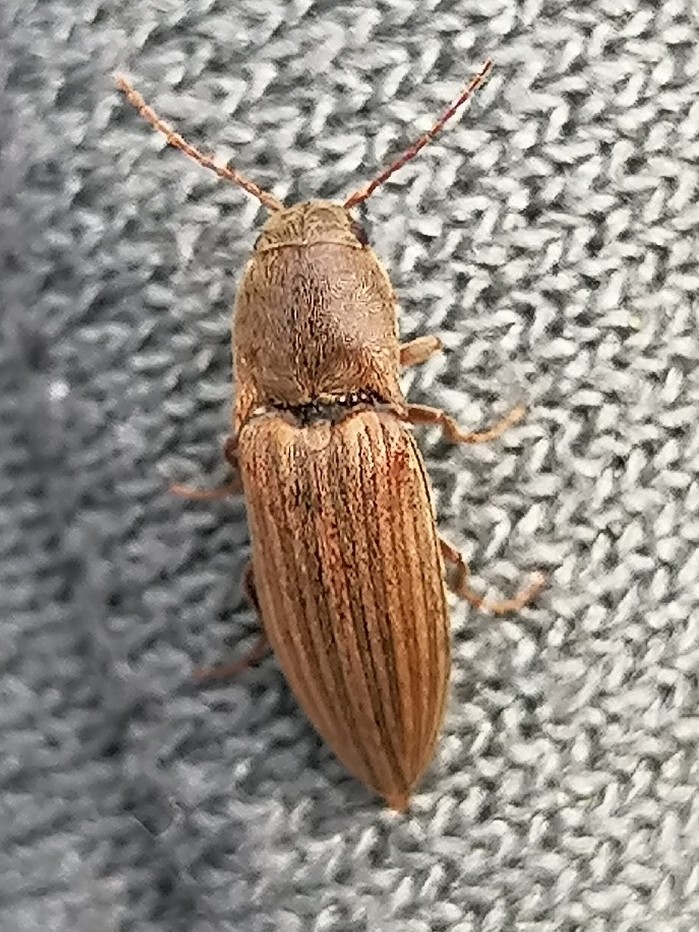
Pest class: clickbeetles_wireworms